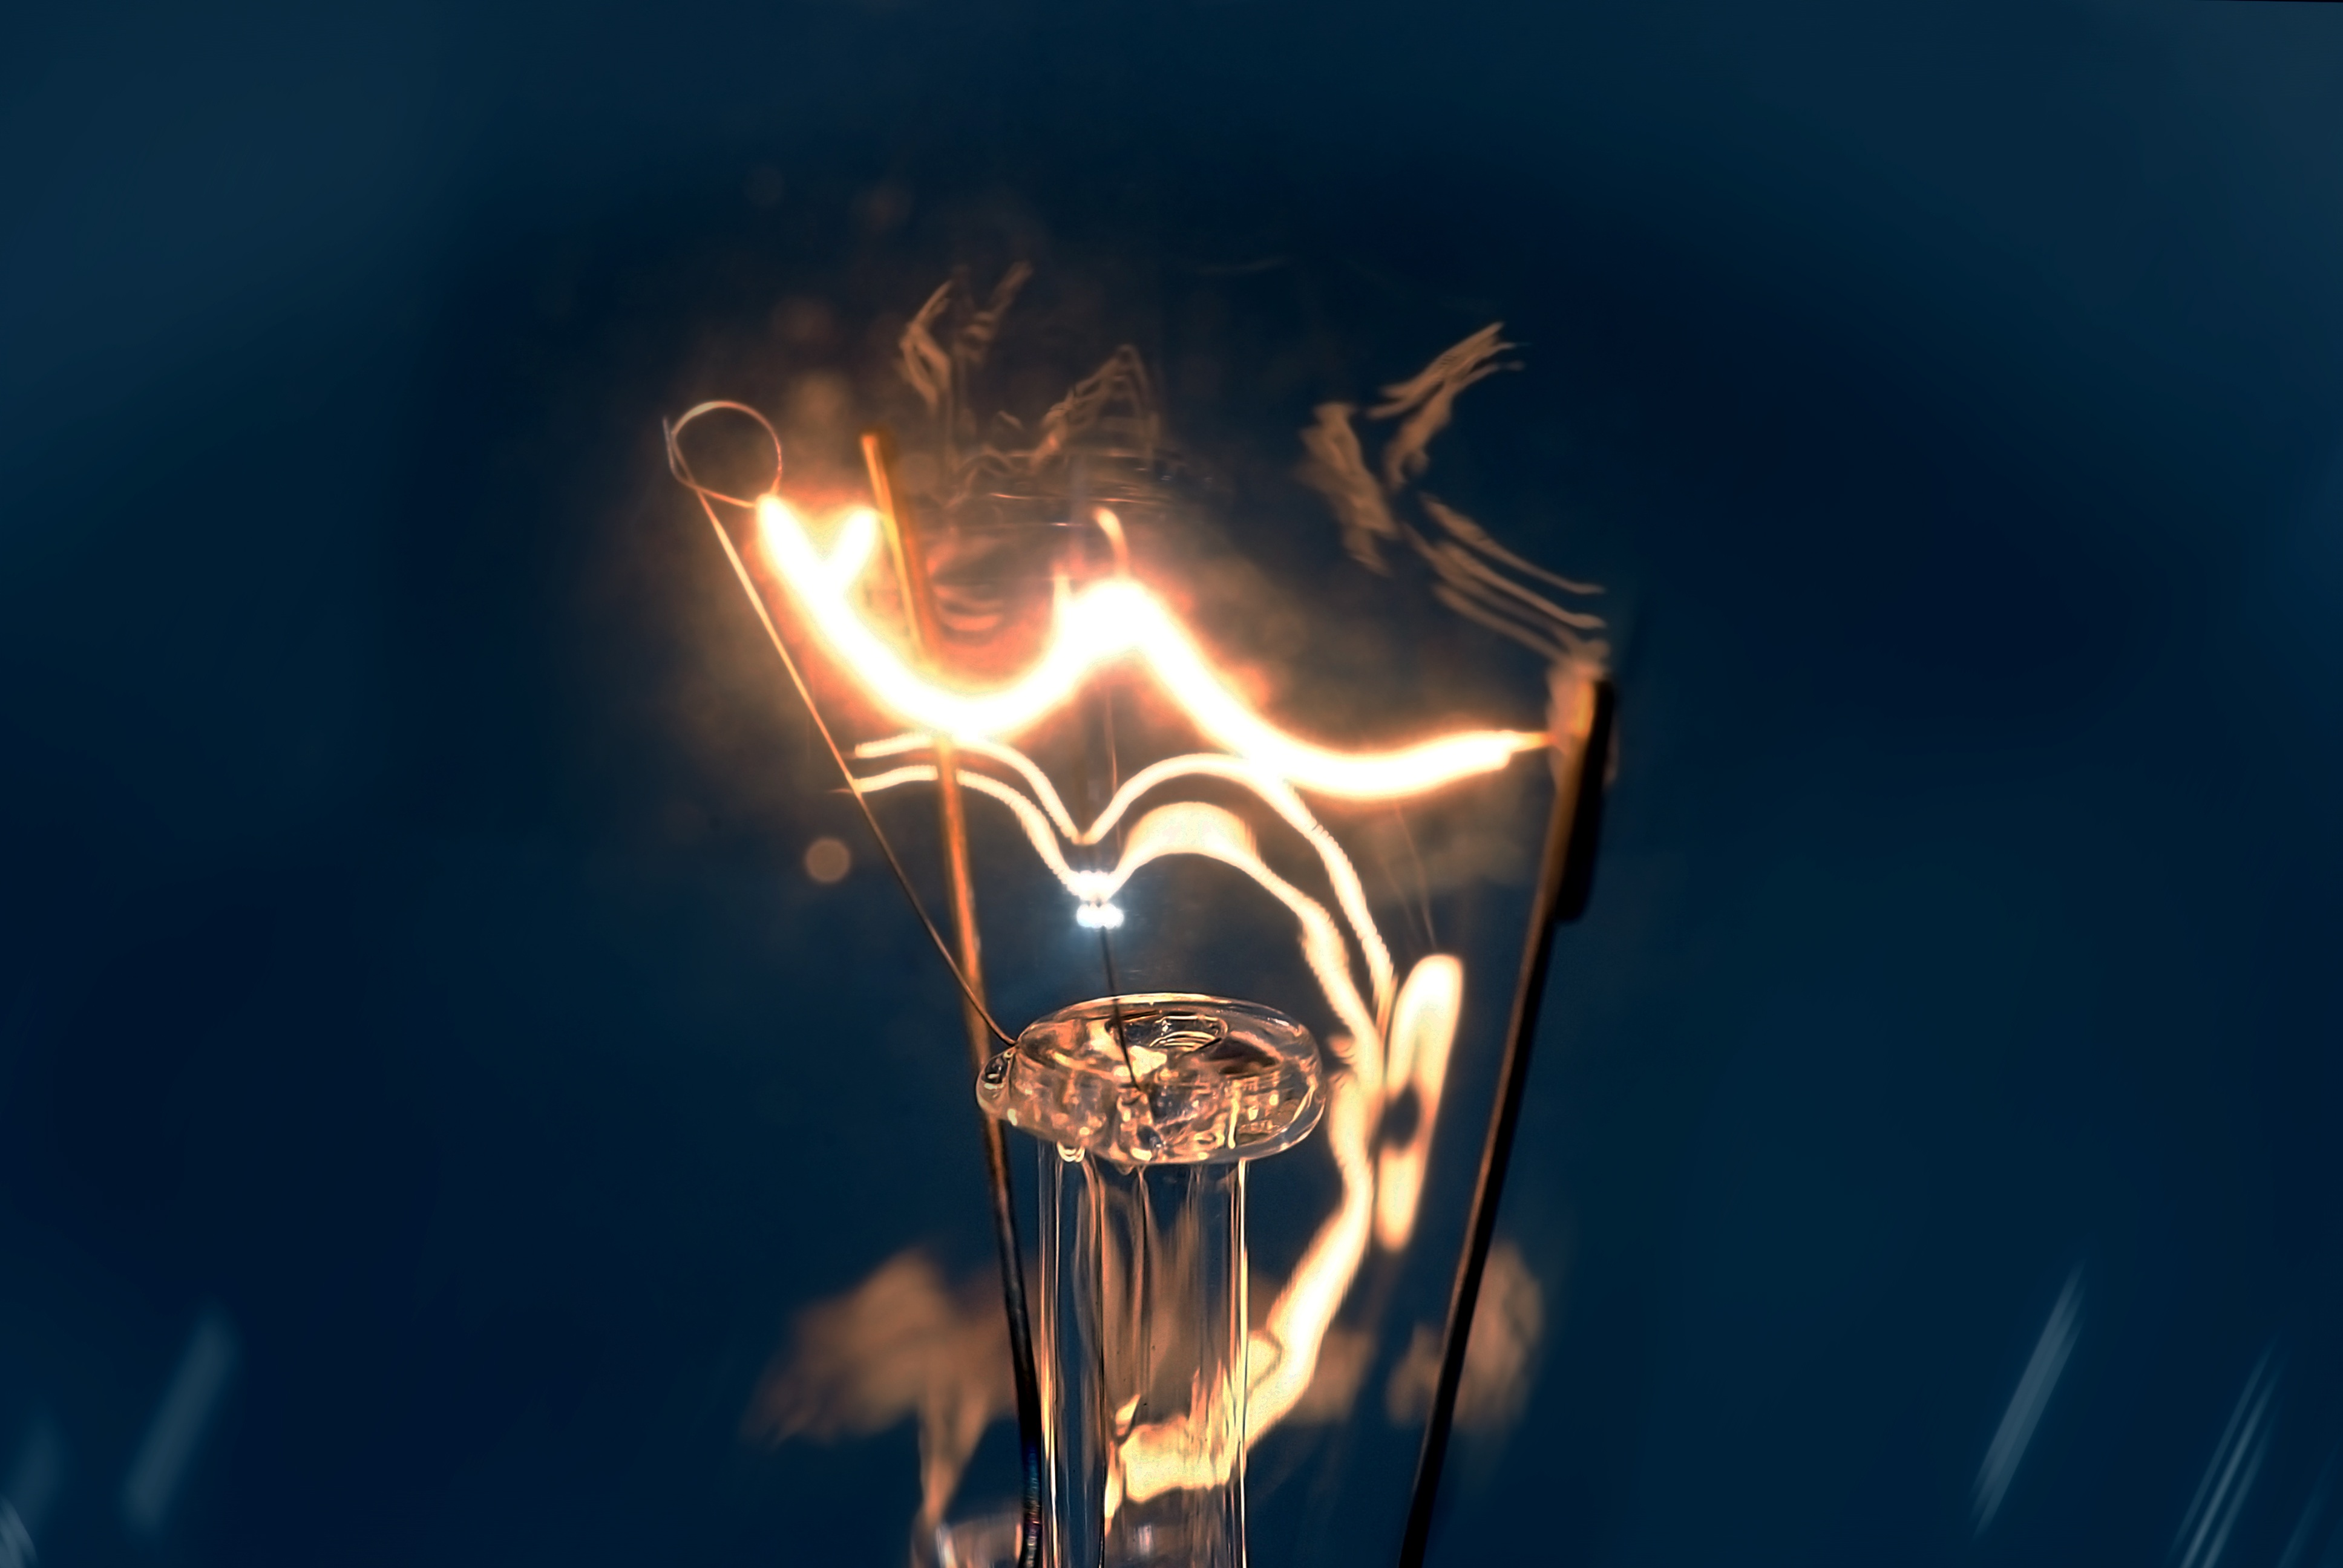
light, night, sunlight, glass, sparkler, reflection, flame, drink, darkness, blue, lamp, electricity, light bulb, lighting, energy, wine glass, macro photography, computer wallpaper, incandescent light bulb